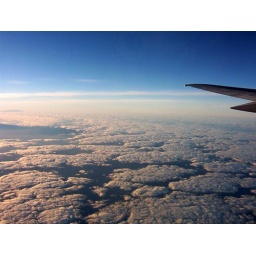
over a red blood sky